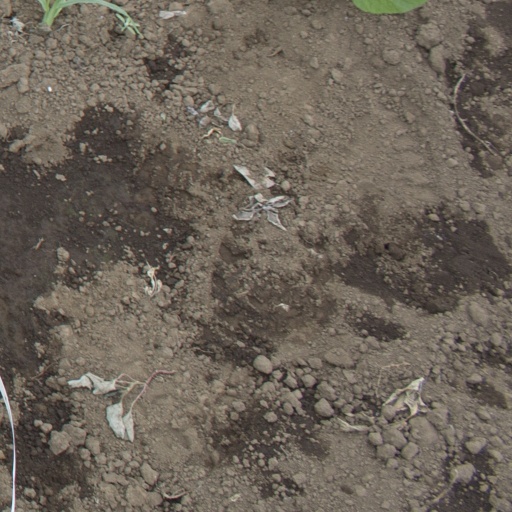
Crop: soybean